Imbolc

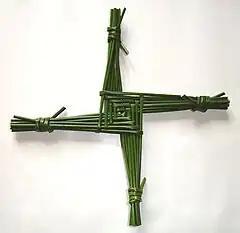
Brigid's cross

Imbolc or Imbolg, also called Saint Brigid's Day, is a Gaelic traditional festival on 1 February. It marks the beginning of spring, and in Christianity, it is the feast day of Saint Brigid, Ireland's patroness saint. Historically, its many folk traditions were widely observed throughout Ireland, Scotland and the Isle of Man. Imbolc falls about halfway between the winter solstice and the spring equinox and is one of the four Gaelic seasonal festivals, along with Bealtaine, Lughnasadh and Samhain.